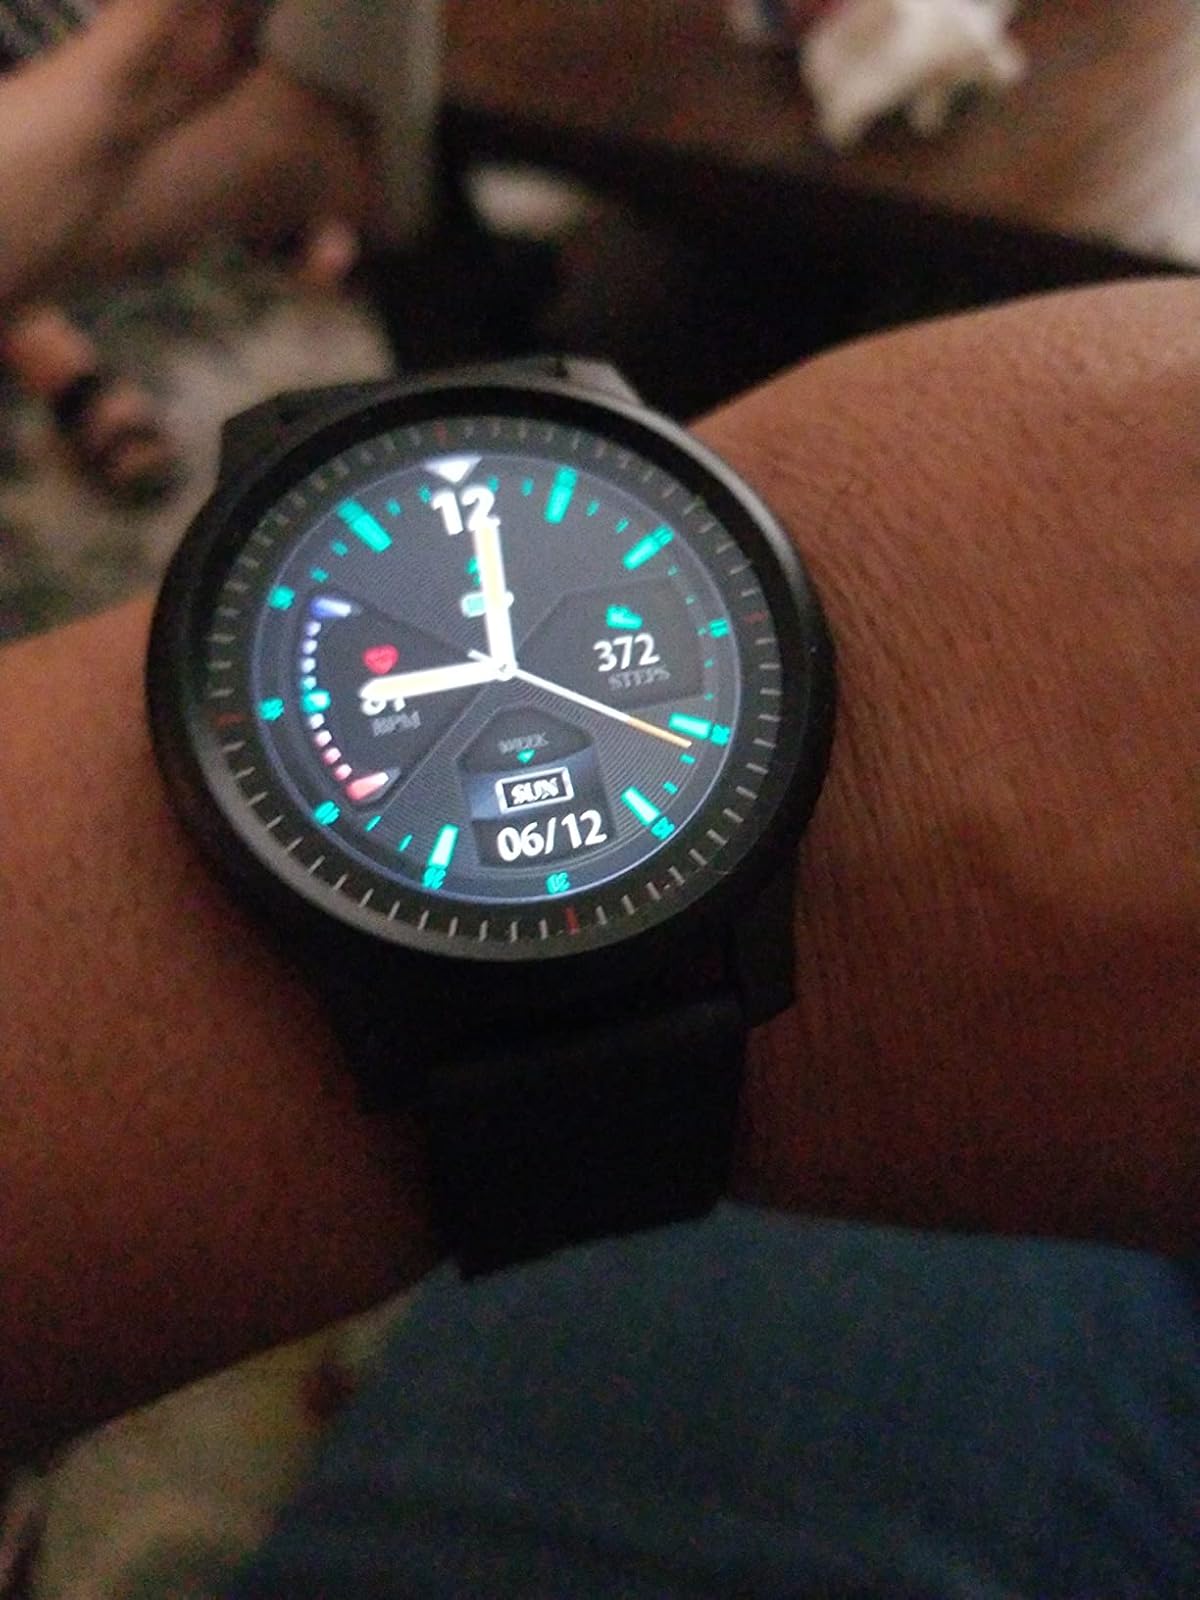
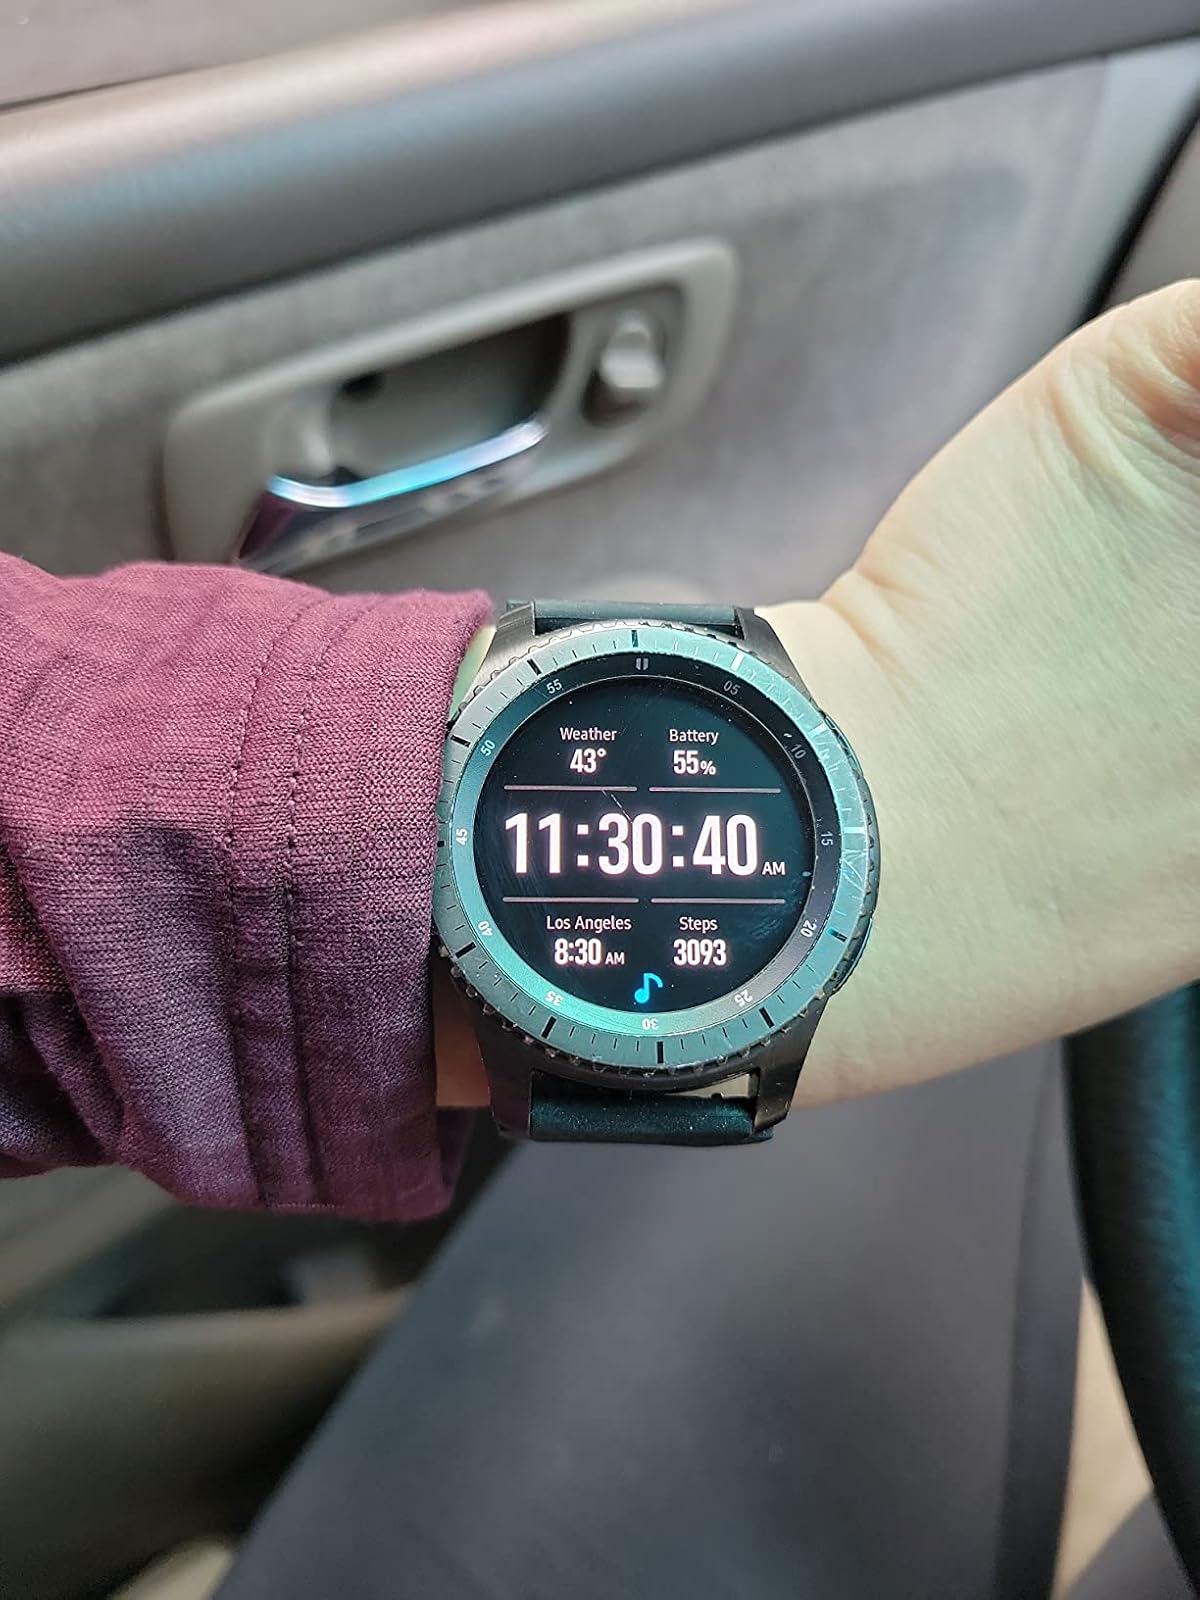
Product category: smartwatch
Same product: no